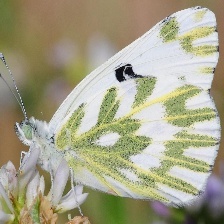
Species: BECKERS WHITE
Butterfly family (ImageNet category): cabbage_butterfly